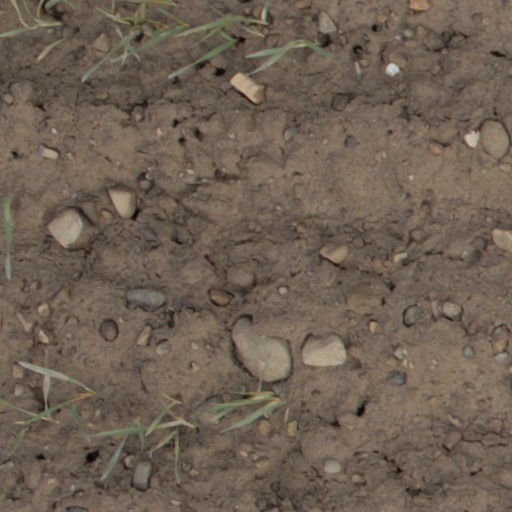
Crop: wheat